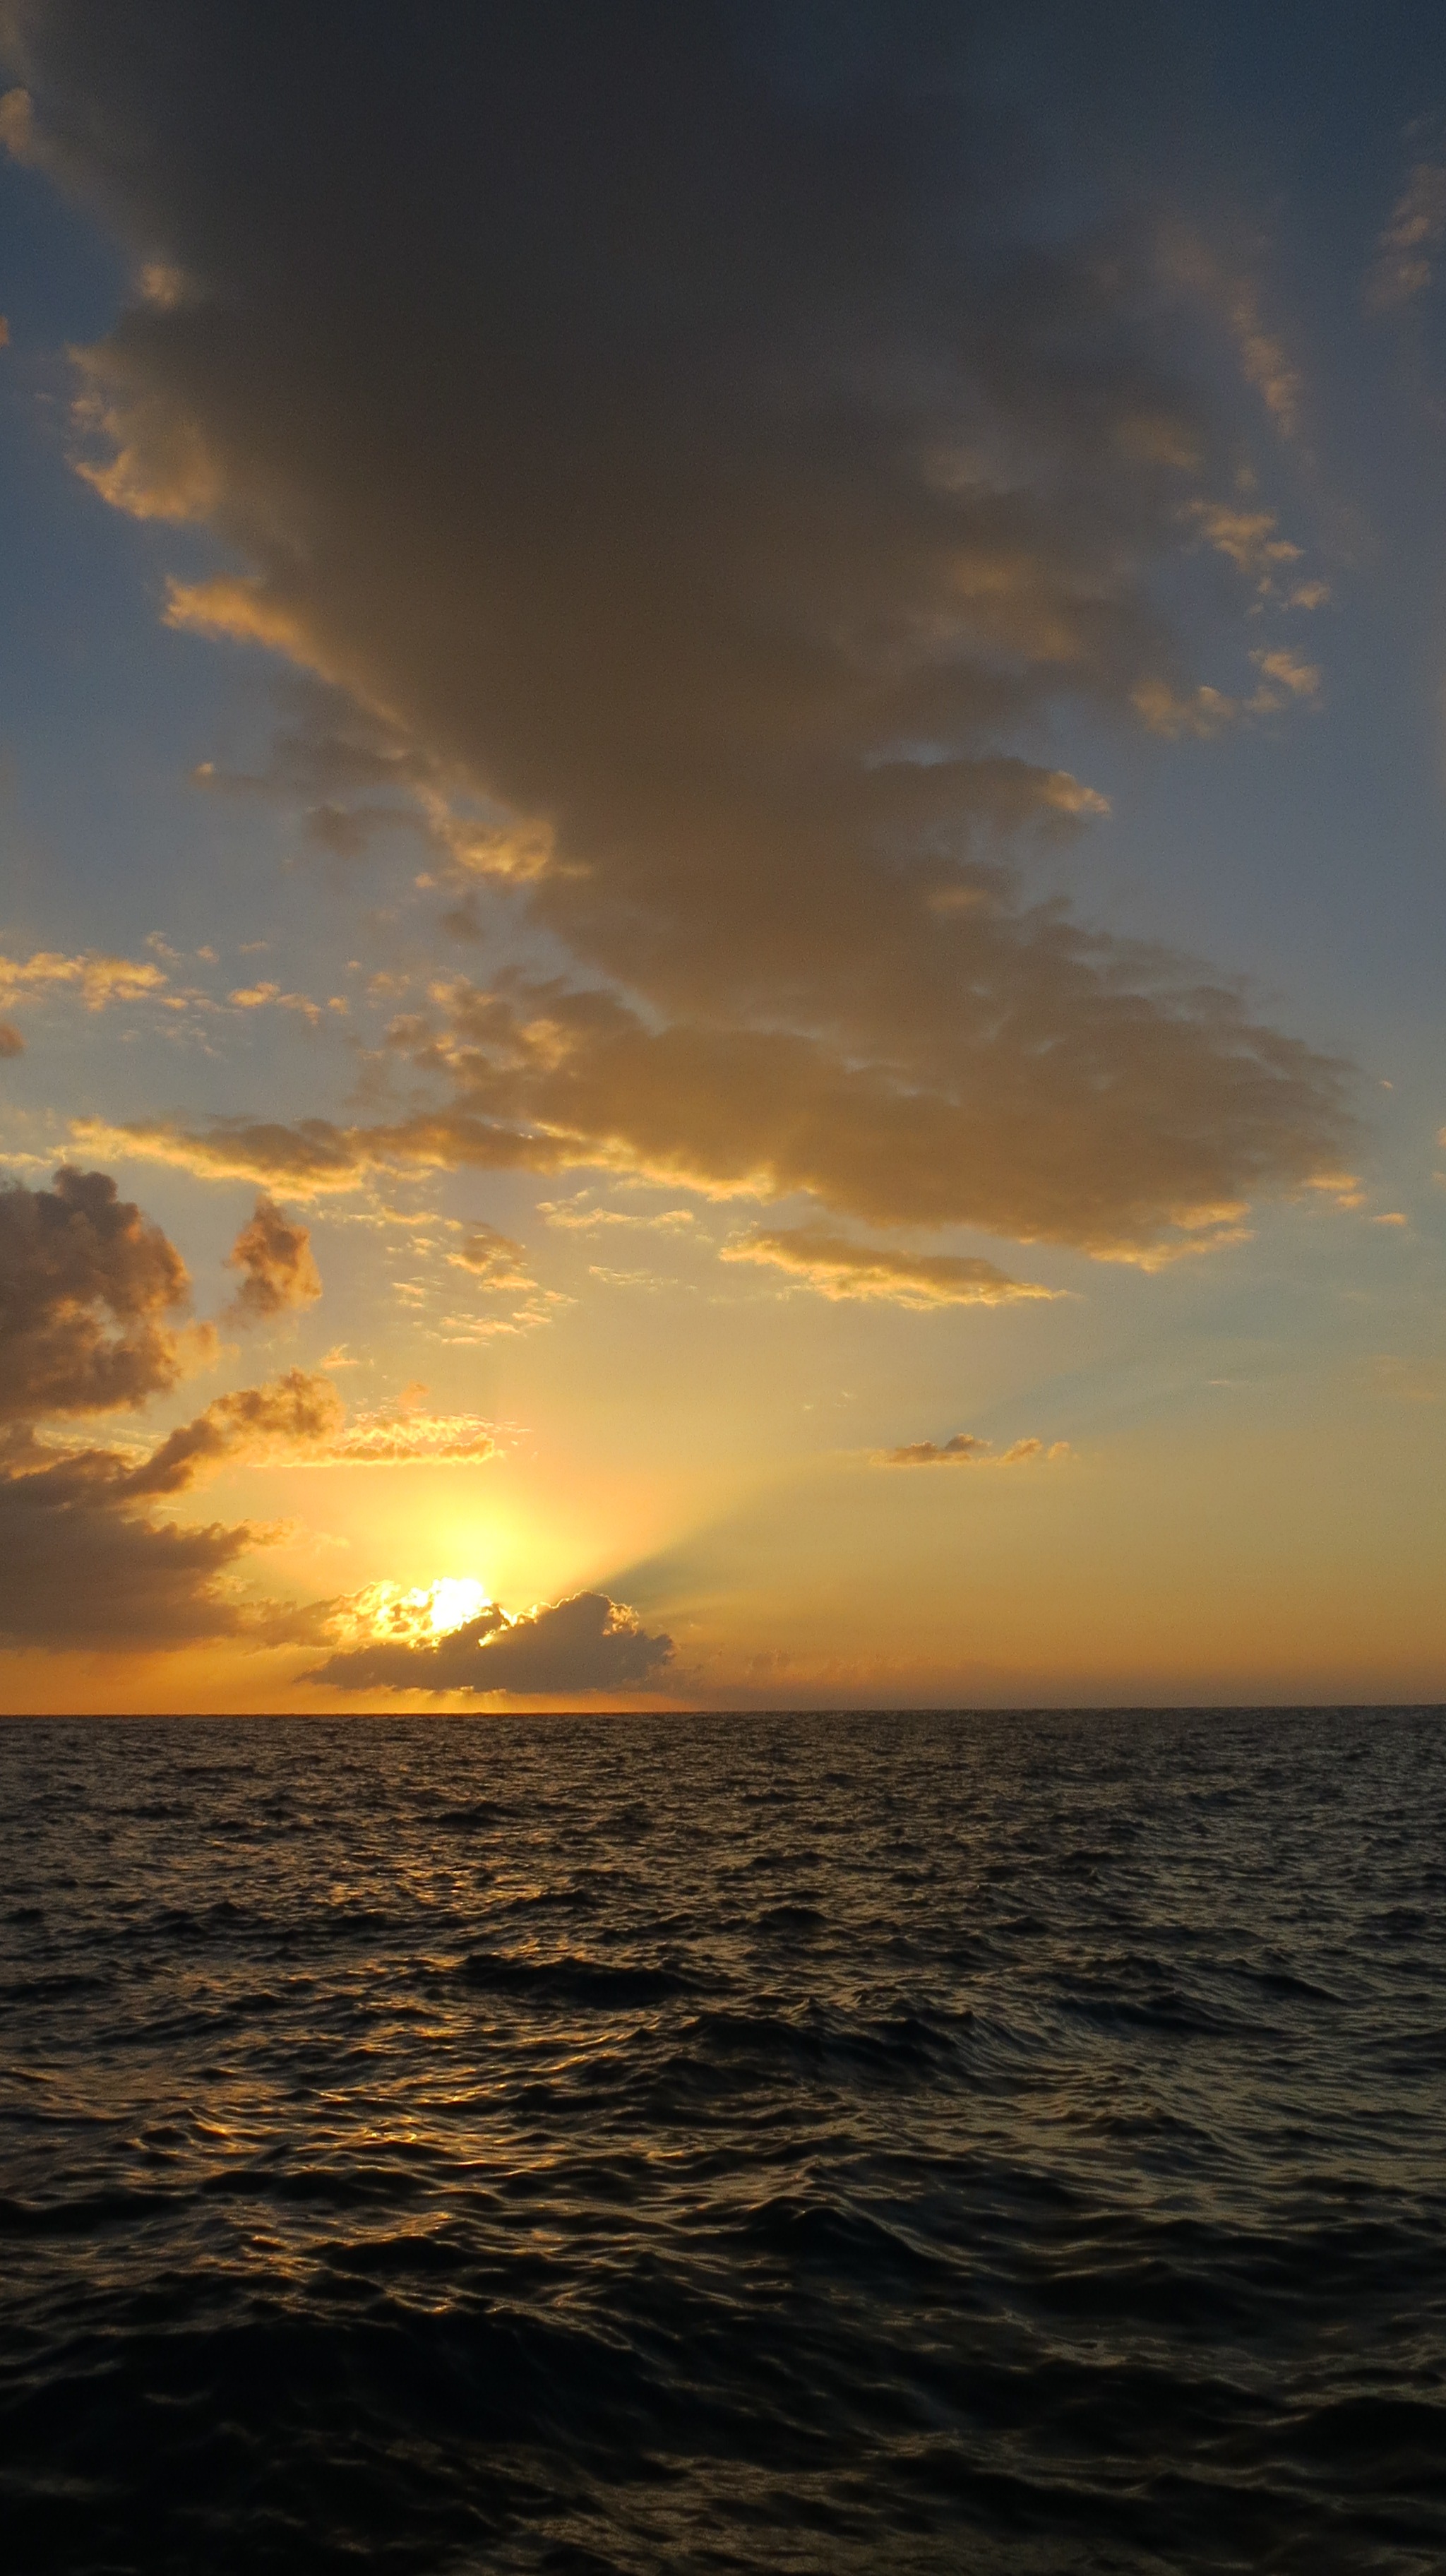
landscape, sea, coast, water, nature, ocean, horizon, cloud, sky, sun, sunrise, sunset, sunlight, morning, shore, wave, dawn, atmosphere, summer, vacation, dusk, evening, calm, body of water, waves, clouds, cool image, jamaica, caribbean, cool photo, afterglow, meteorological phenomenon, computer wallpaper, wind wave, negril